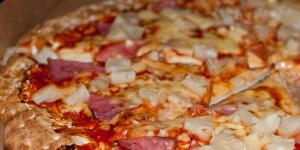
pizza de jamon